Toronto St. Michael's Majors

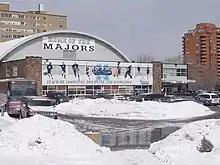
St. Michael's Arena

The primary logo for the Majors displays "St. Michael's" written in script, with a Majors underscore written in light blue. The Toronto St. Michael's Majors colours are light blue, navy blue & white. The Majors hockey uniforms feature a different logo, a large letter "M" on the front, with the school crest (inset right) on the upper left chest, and the St. Michael's cloverleaf patch on the shoulders.